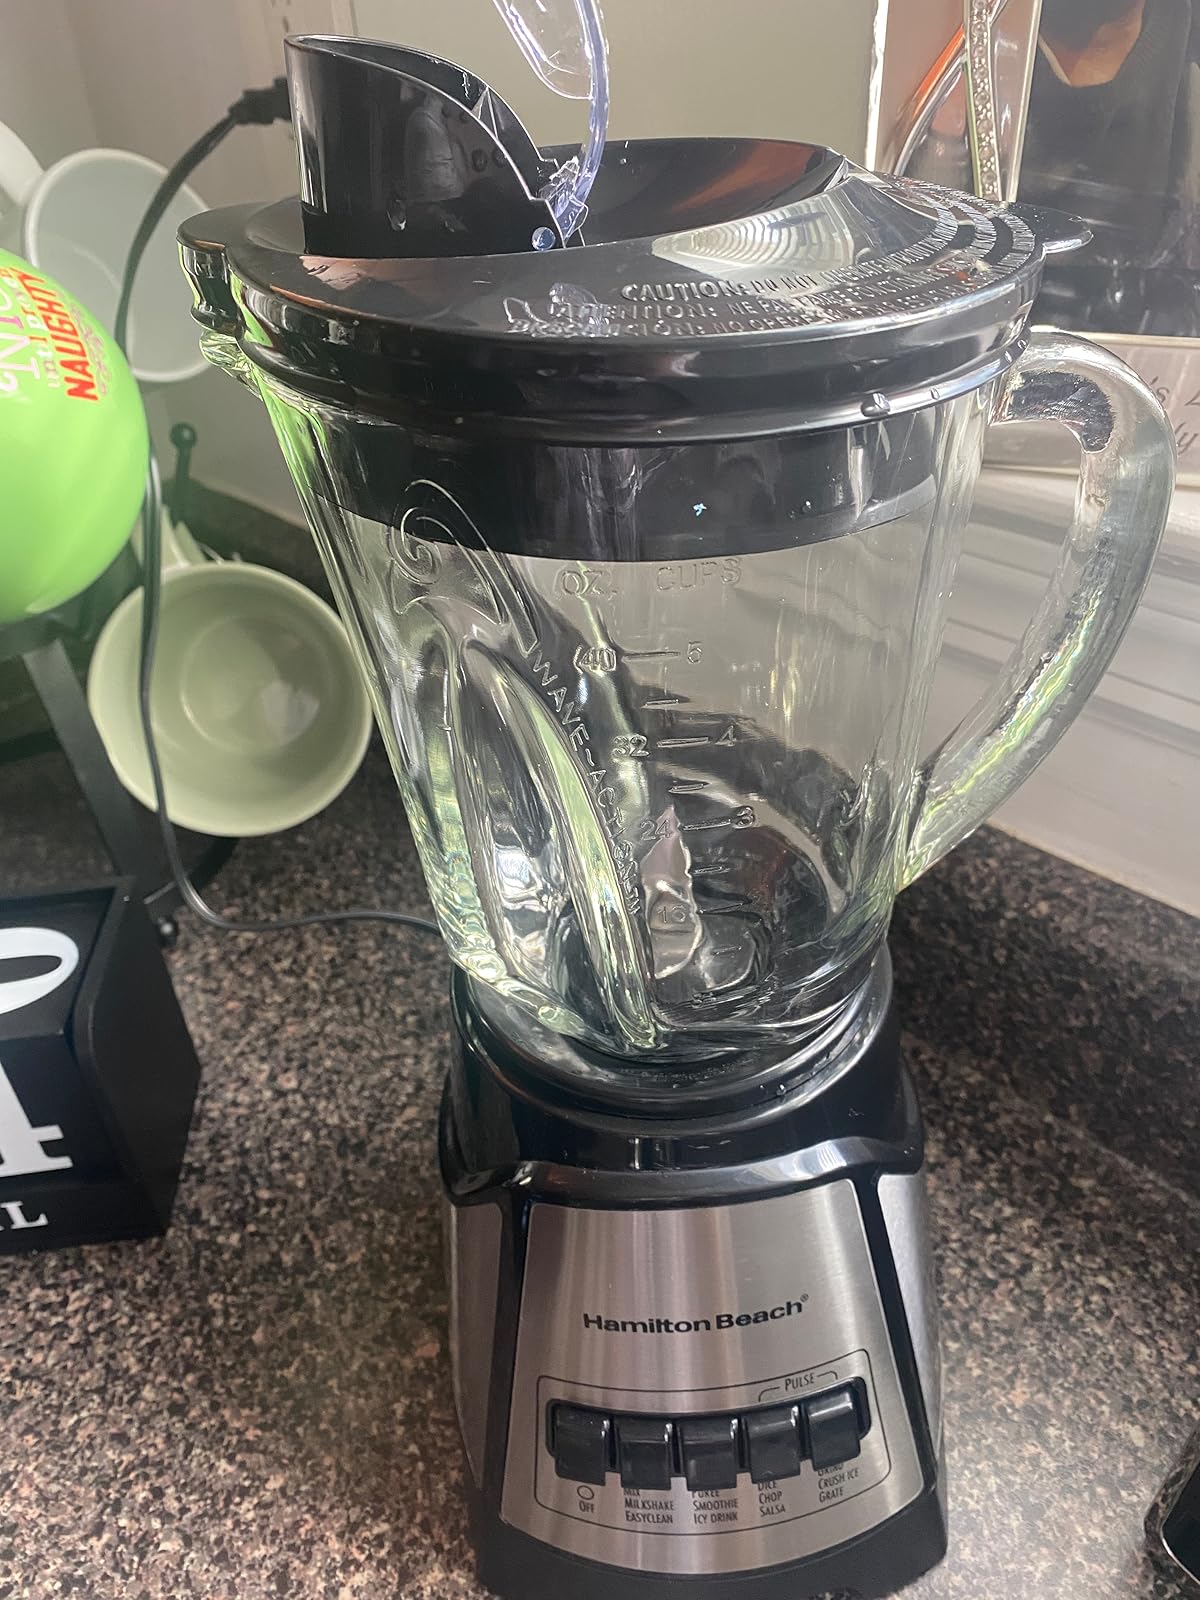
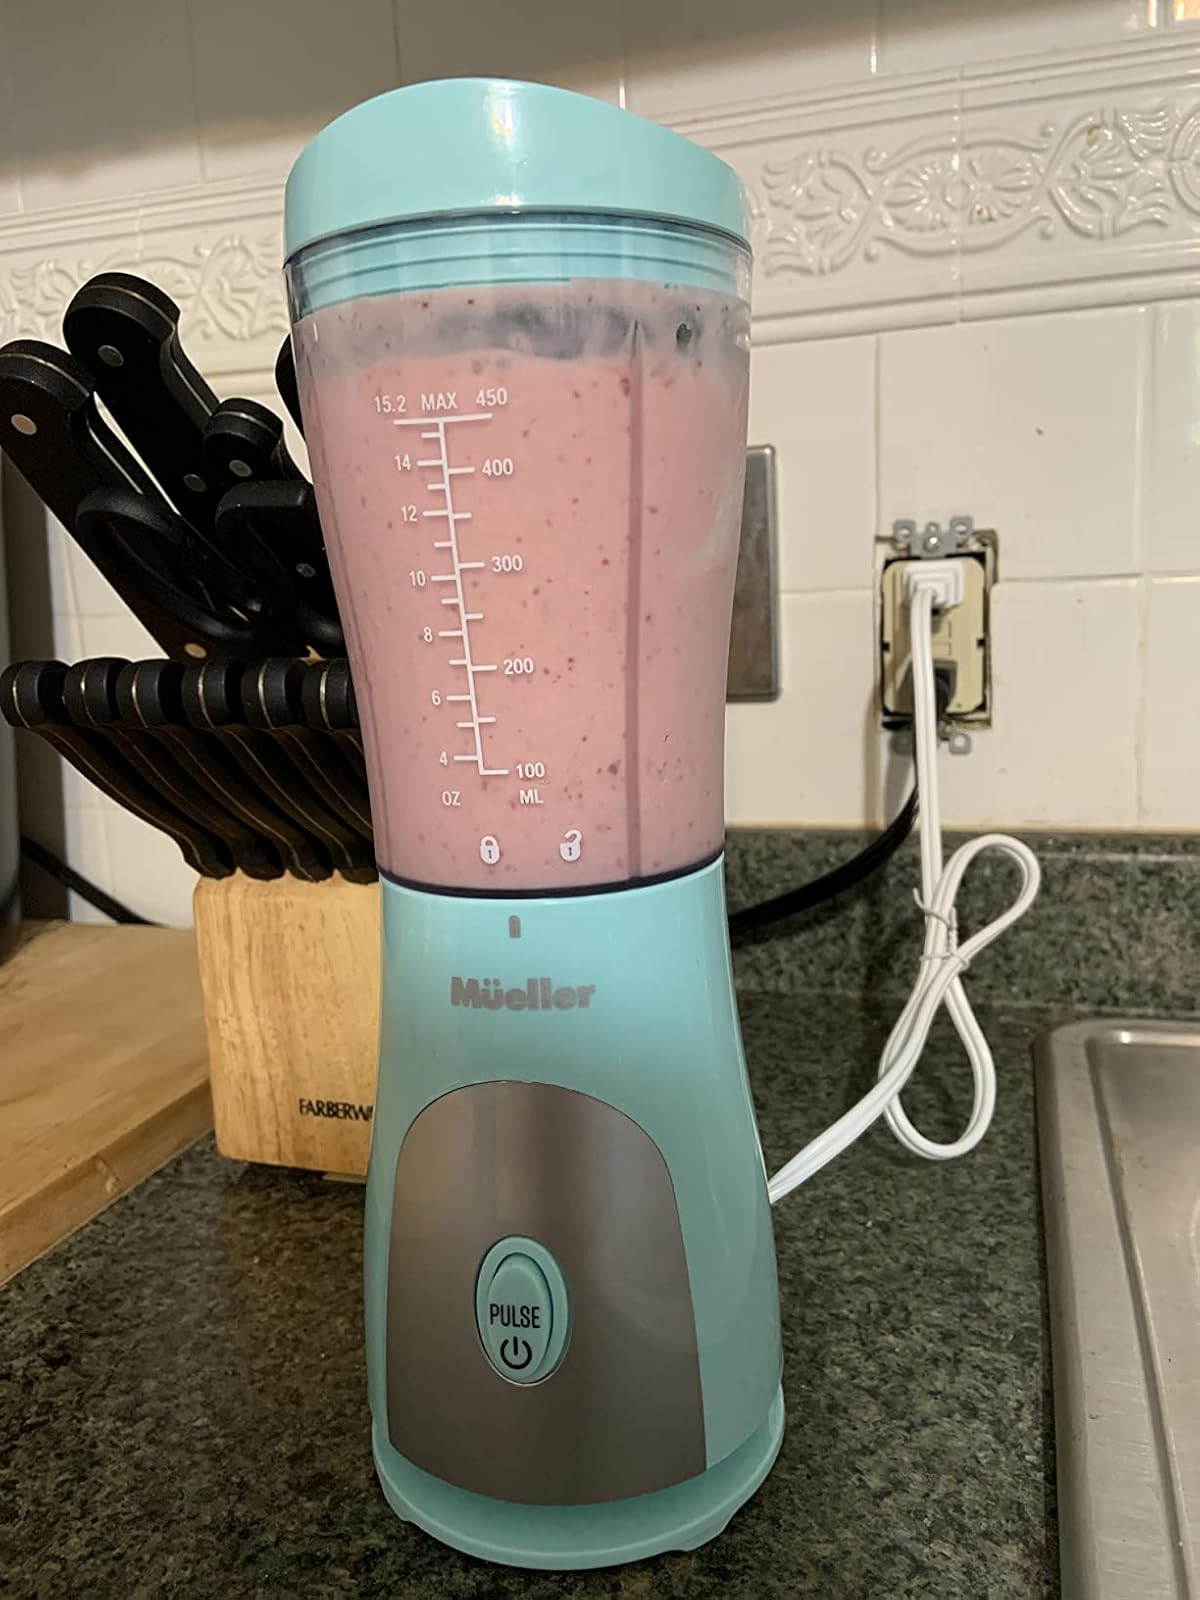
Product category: items_blender
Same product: no